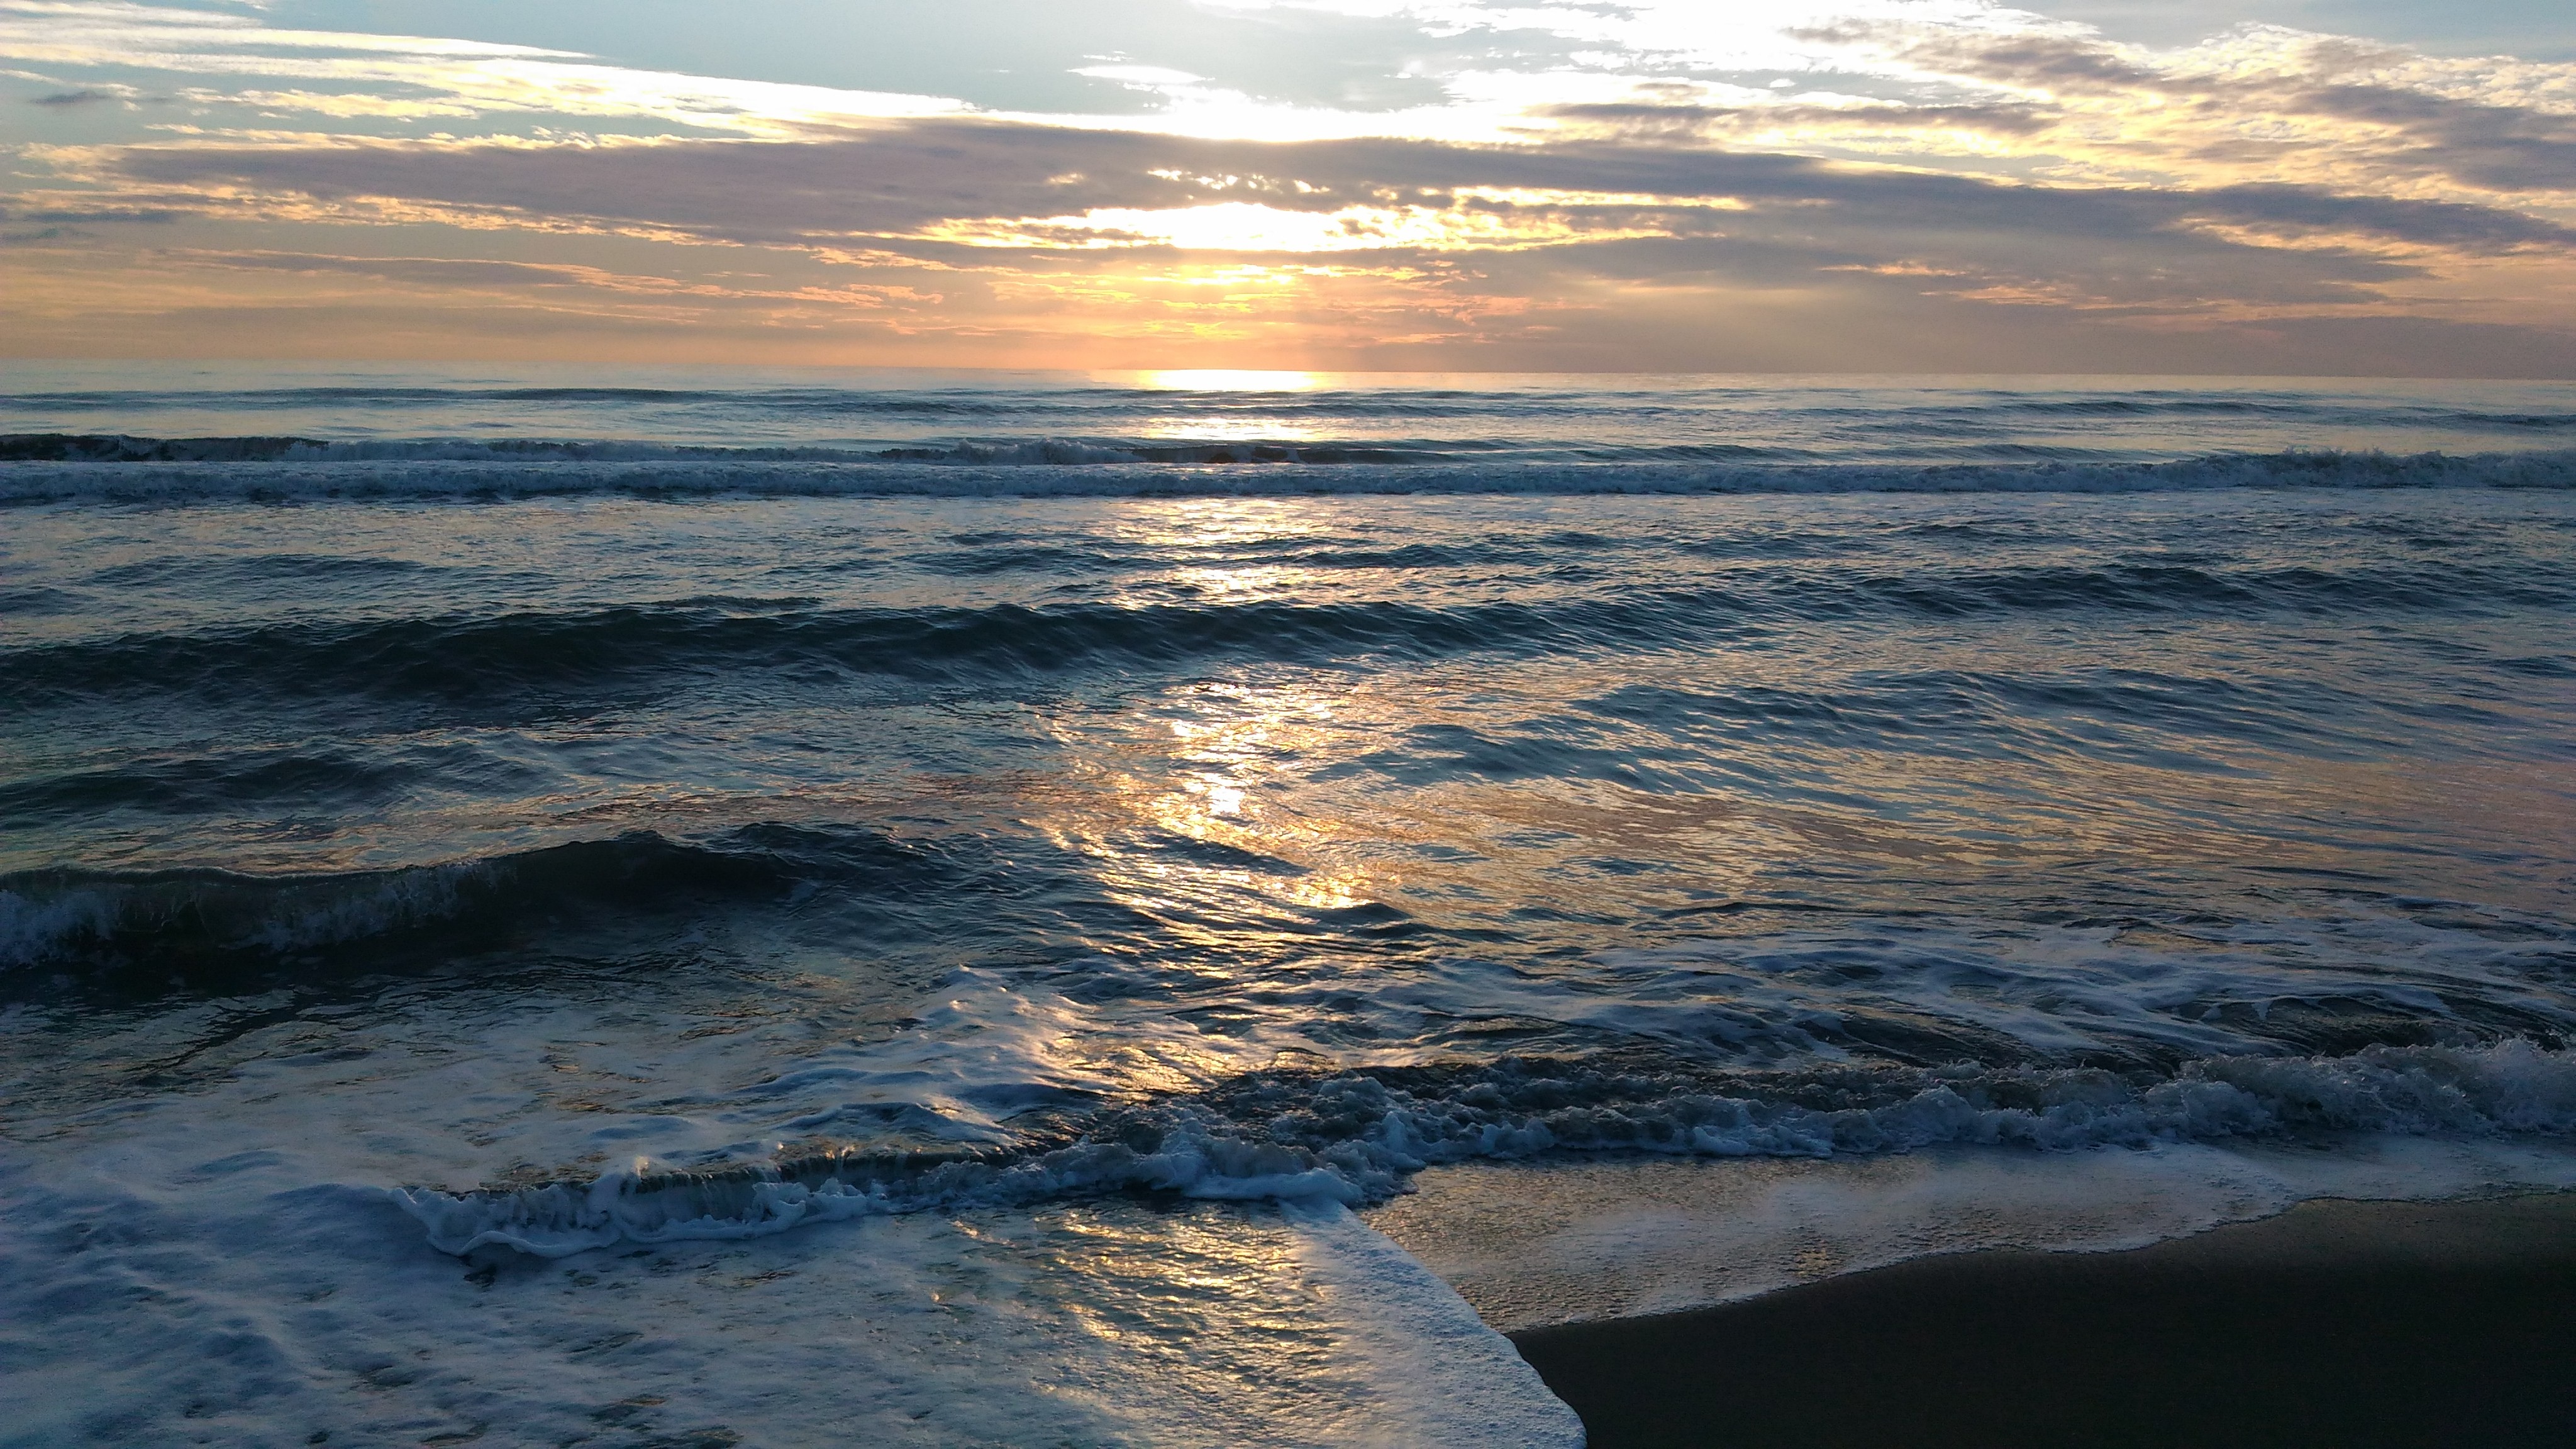
beach, sea, coast, water, rock, ocean, horizon, cloud, sky, sunrise, sunset, sunlight, morning, shore, wave, dawn, dusk, evening, reflection, italy, tuscany, body of water, cape, wind wave, marina di grosseto